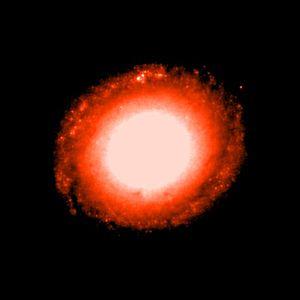
NGC 1512 est une galaxie spirale barrée située dans la constellation de l'Horloge à environ 41 millions d'années-lumière de la Voie lactée. Elle a été découverte par l'astronome australien James Dunlop en 1826.